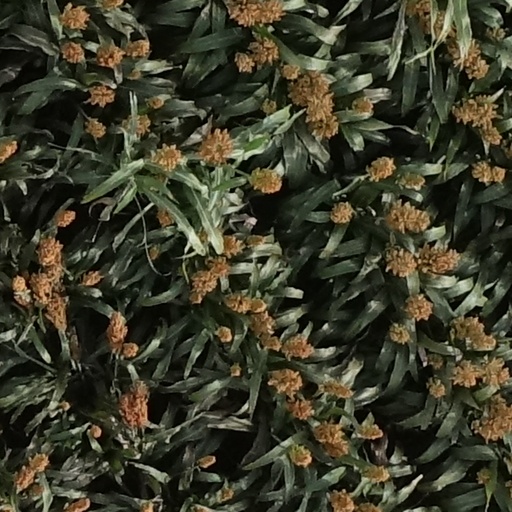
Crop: sorghum